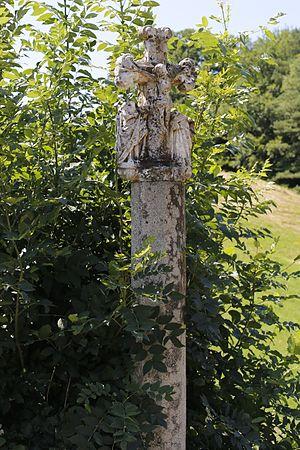
Croix de Malangle à Chanac-les-Mines. This building is indexed in the Base Mérimée, a database of architectural heritage maintained by the French Ministry of Culture,
Chanac-les-Mines est une commune française située dans le département de la Corrèze en région Nouvelle-Aquitaine. Ses habitants sont appelés les Chanacois et les Chanacoises.